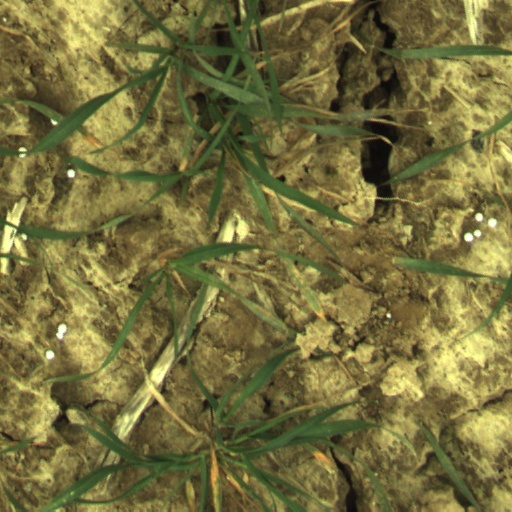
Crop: wheat